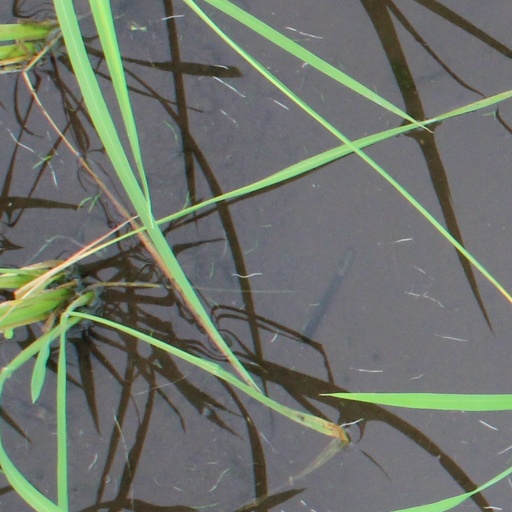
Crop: rice